Northern Constabulary

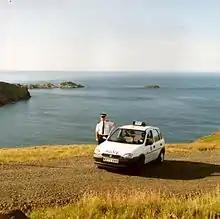
Northern Constabulary officer on the northern tip of Unst in the Shetland Islands, 1995

Northern Constabulary was split into three Divisions: North, Central and East. In these three Divisions there were eight Area Commands, each with their own Area Commander. The Area Commands were: